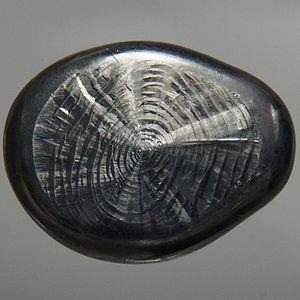
On dénombre 118 éléments chimiques ayant été observés, dont seulement 90 qui se rencontrent dans le milieu naturel.